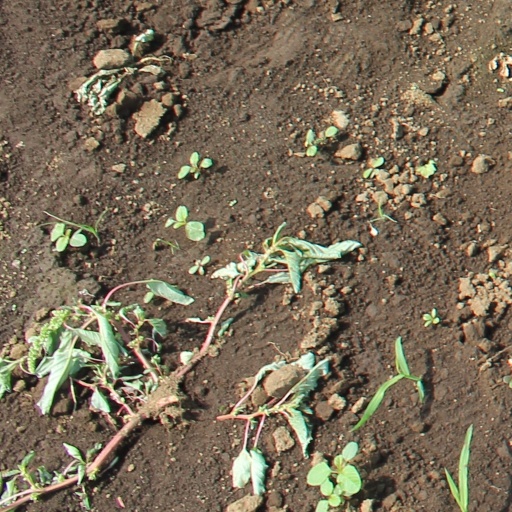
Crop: soybean